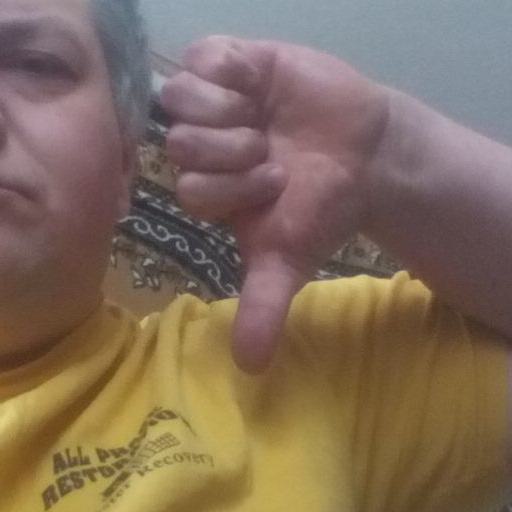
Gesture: dislike